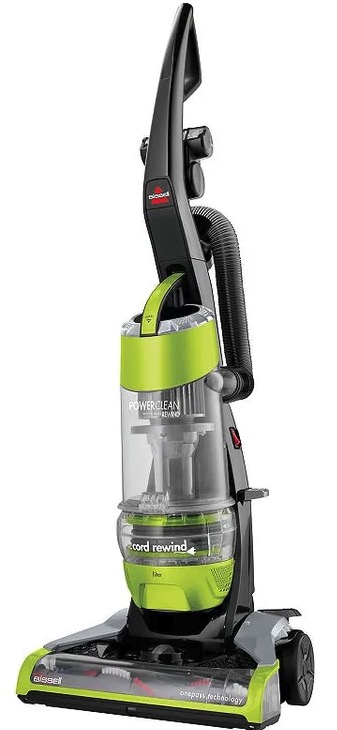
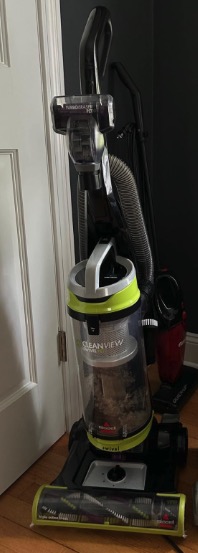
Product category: items_vacuum
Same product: no